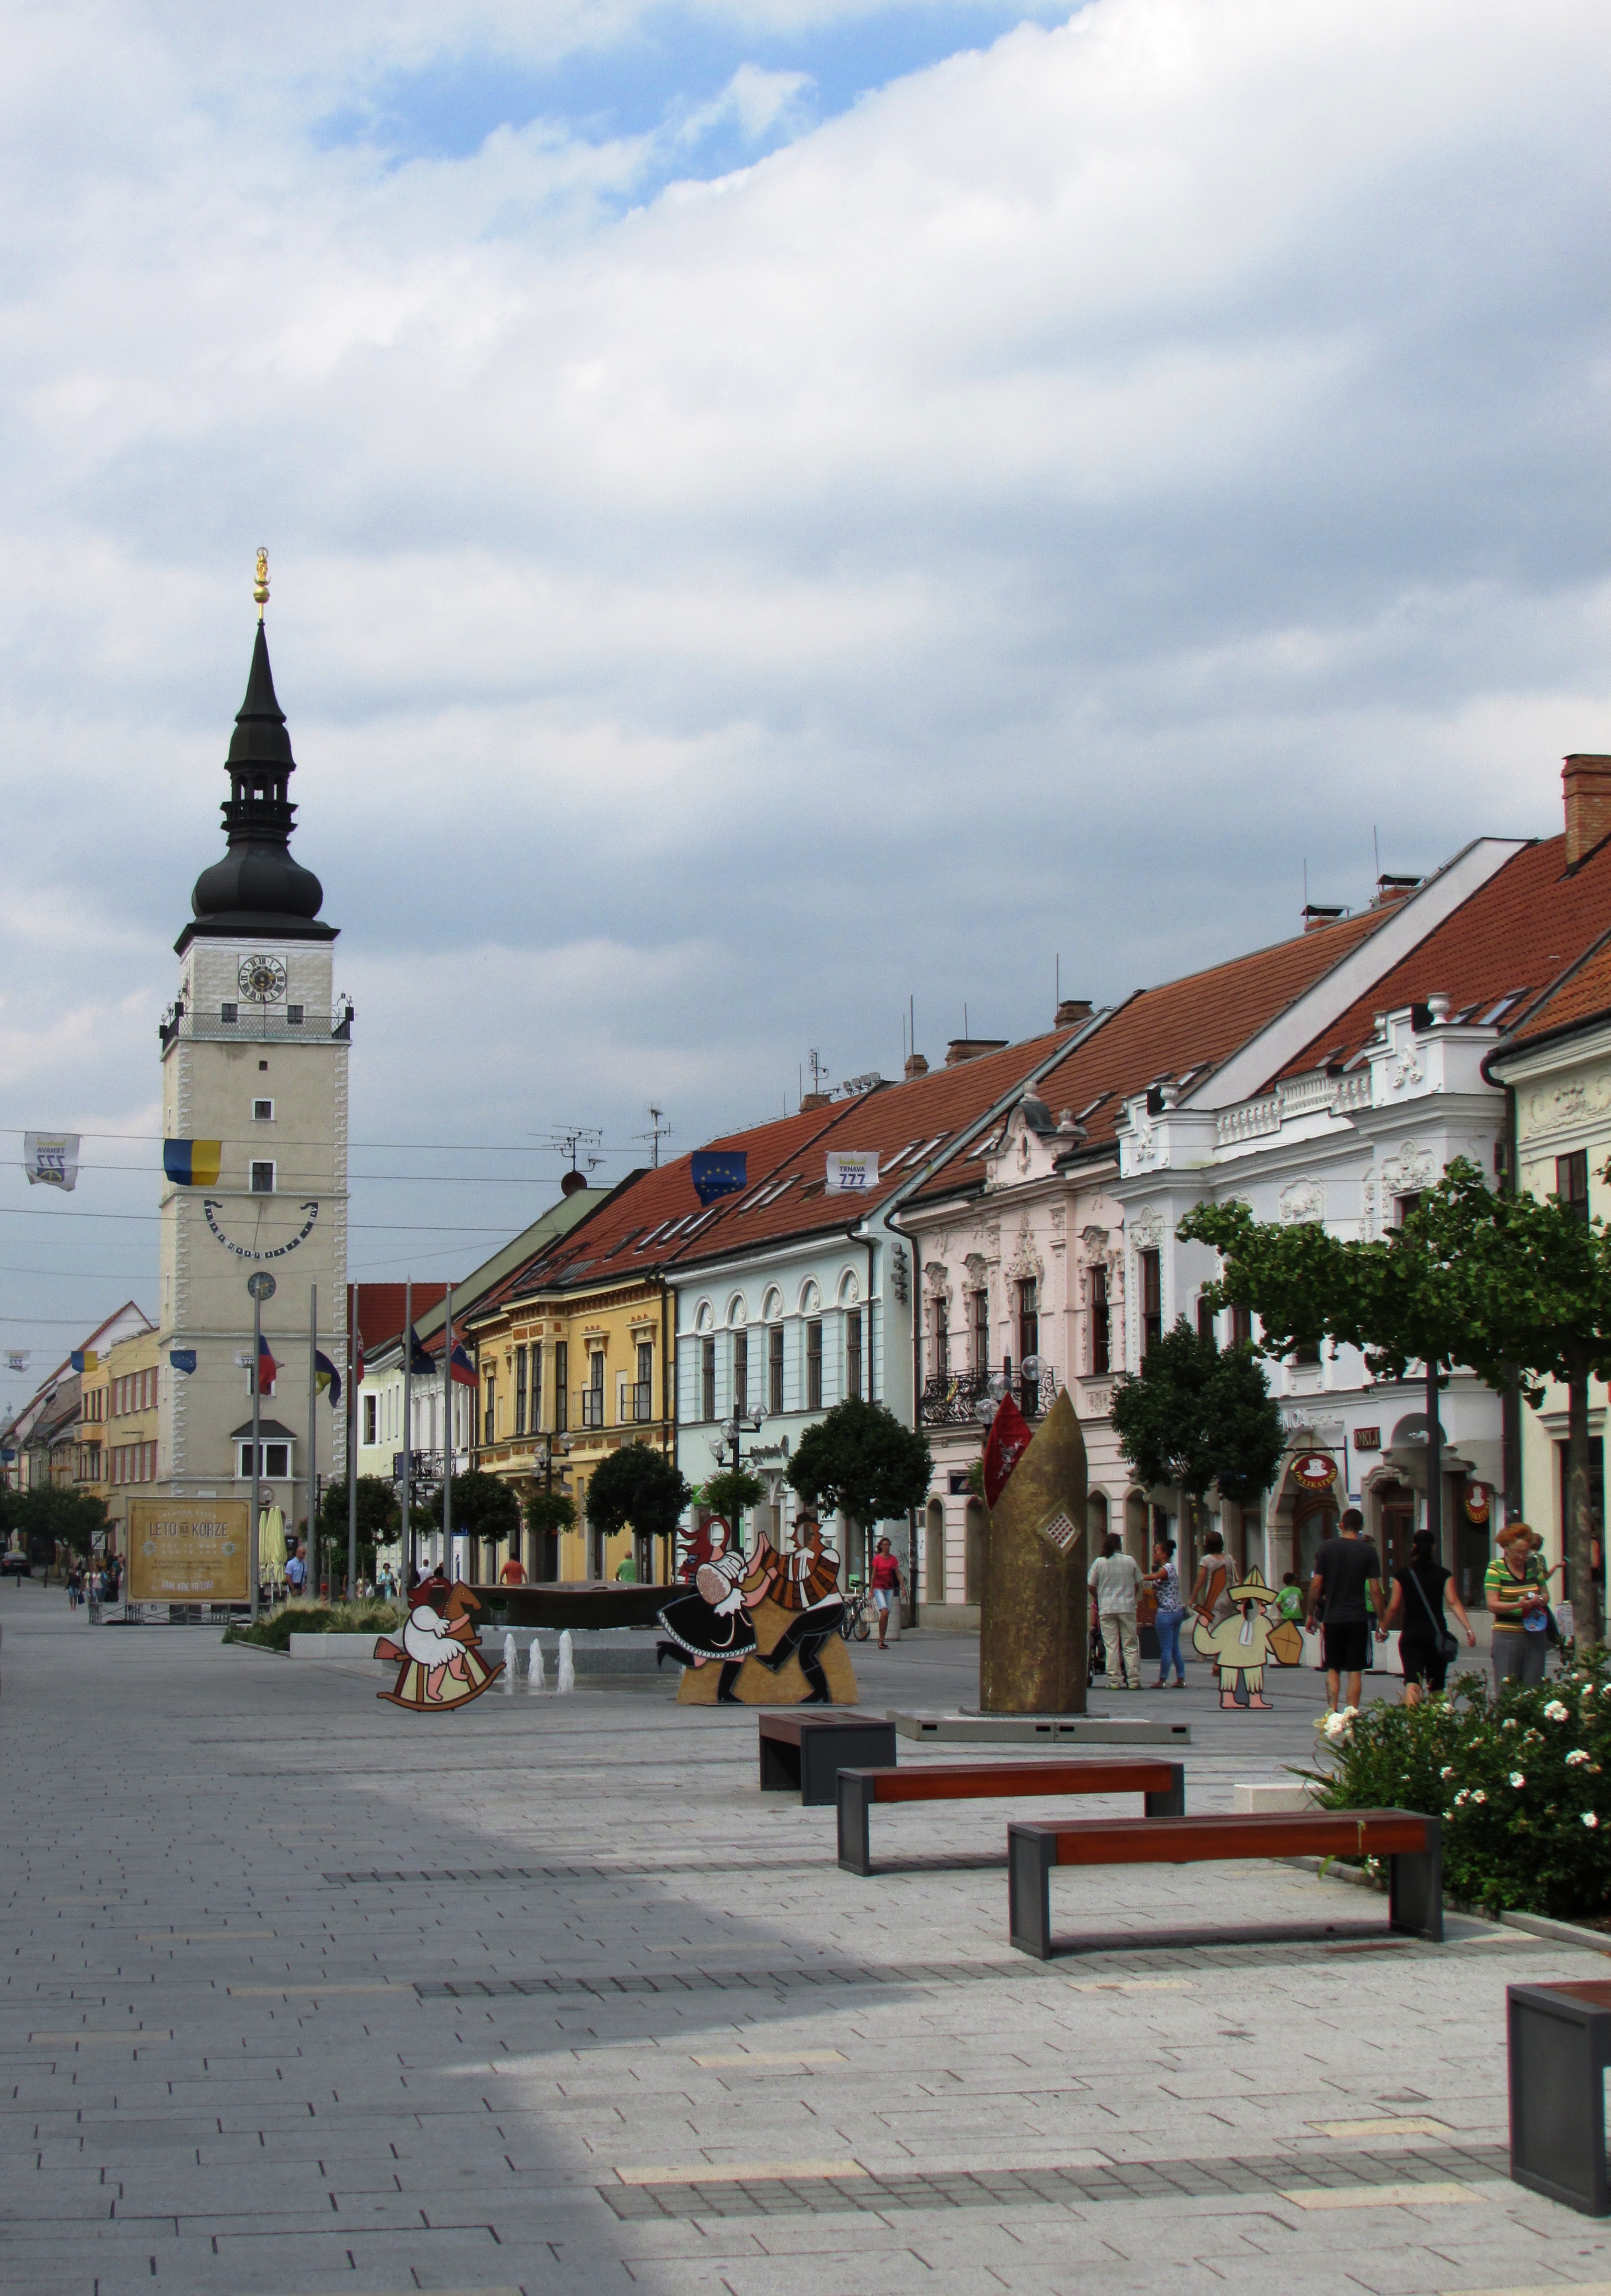
street, town, old, city, walkway, cityscape, downtown, vacation, travel, tower, plaza, landmark, historic, tourism, place of worship, old town, buildings, tourists, center, town square, centre, slovakia, market square, trnava, human settlement